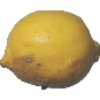
Label: Lemon 1